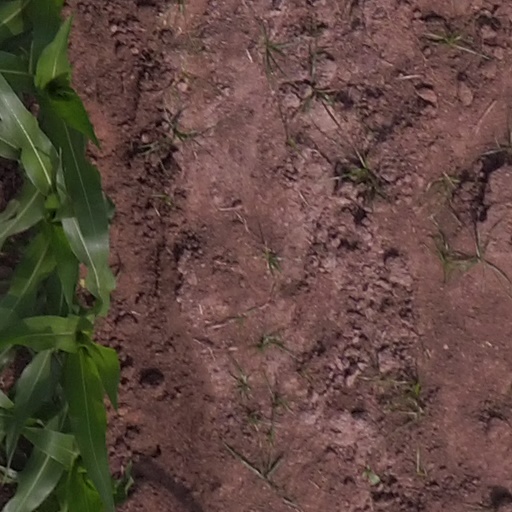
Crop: maize; corn